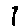
Label: 1